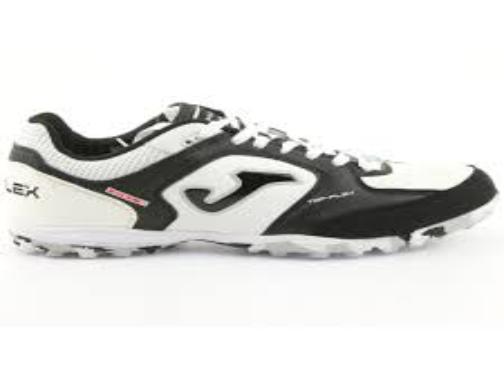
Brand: Joma-2
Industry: Clothes